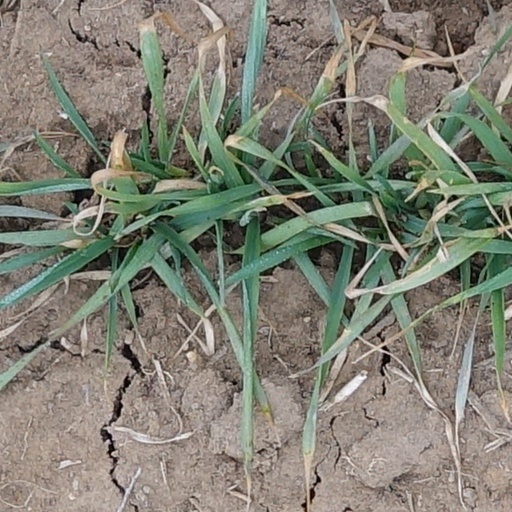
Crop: wheat